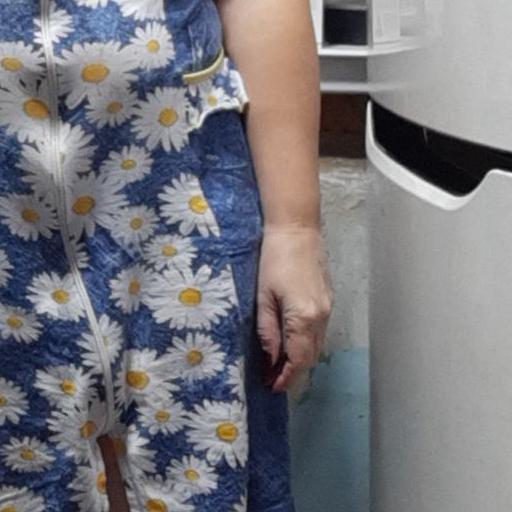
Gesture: no_gesture